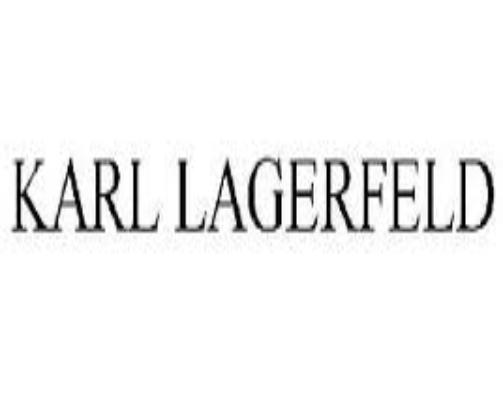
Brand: Karl Lagerfeld
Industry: Clothes